Jimmy Johnson (cornerback)

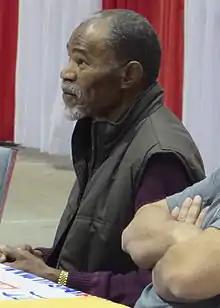
Johnson in 2014

James Earl Johnson (March 31, 1938 – May 8, 2024) was an American professional football cornerback who played for the San Francisco 49ers of the National Football League (NFL) from 1961 to 1976. He was named to the first-team on the NFL 1970s All-Decade Team, and in 1994, he was inducted into the Pro Football Hall of Fame.